Sukantha of Kengtung

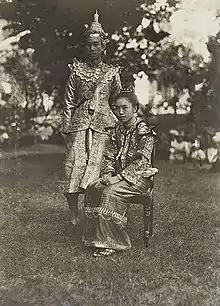
Inthanon and Sukhantha's wedding portrait

She married Inthanon na Chiengmai, the son of Kaeo Nawarat, the ninth monarch of Chiang Mai on 13 February 1932 in the Kengtung Palace. Soon after the wedding she went to live with Inthanon at Chiang Mai. They had five children.